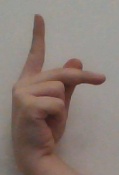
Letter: dha